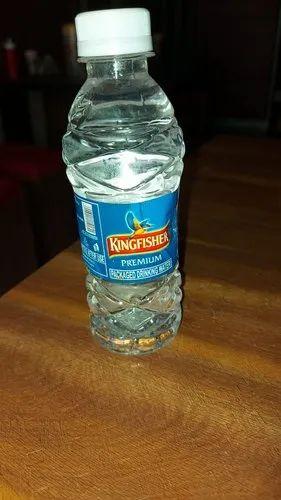
Label: plastic